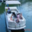
Label: ship